The Ranch Resort

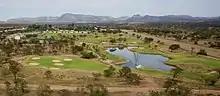
The Ranch Resort Executive Golf Course

In 2003 it was estimated that the economic impact of golf and golf-related spending in the province amounted to R 219 million per annum. To capitalise on the growing demand for executive golf facilities, The Ranch Resort developed a 12-hole par 3 executive golf course and academy. The Golf Course development was designed to harmonise with the natural bushveld surroundings. The resident golf pro is Sean Pappas, one of the three Pappas brothers and five-time Sunshine Tour event winner.